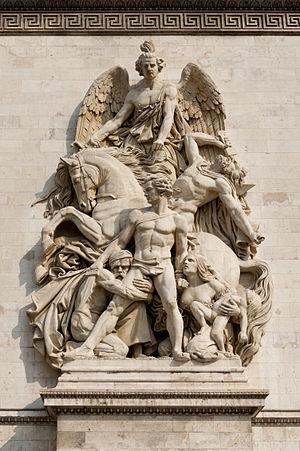
""La Résistance de 1814"", relief d'Antoine Étex, Arc de Triomphe de l'Etoile, Paris.